San Lazzaro degli Armeni

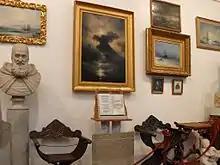
The Armenian museum. The painting in the middle is Ivan Aivazovsky's "Chaos" (1841).

The church of San Lazzaro, although renovated several times through centuries, retains the 14th century pointed arch style. The church was restored extensively by Mkhitar in 1722, five years after the settlement of Armenian monks. He completely rebuilt the altar. Its apse was extended in 1899 primarily with an addition of neo-Gothic elements. The church has a neo-Gothic interior. It is three-naved, supported by 6 red marble columns. The main altar is in Baroque style. The three main windows of the altar's apse have stained glass which depict from left to right: Sahak Patriarch, Saint Lazarus, and Mesrop Mashtots. In the church, there are frescoes and paintings by Antonio Ermolao Paoletti depicting Saint Peter, Saint Paul, John the Baptist and Saint Stephen. The tomb of Mkhitar is located in the front of the altar.